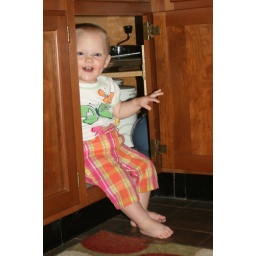
the best seat in the house